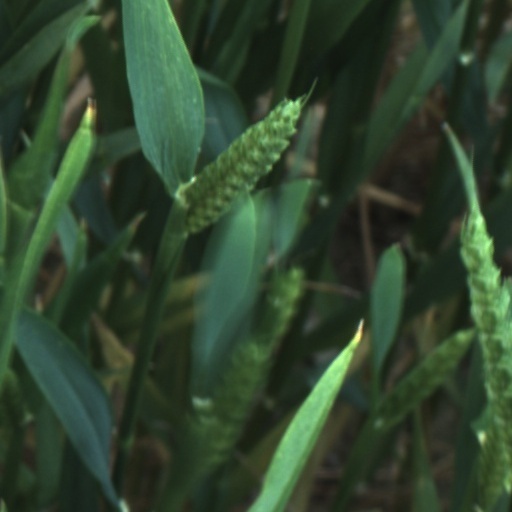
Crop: wheat